Cảnh

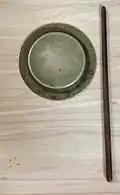

The cảnh or tiu cảnh is a Vietnamese musical instrument. It is a form of small cymbal. It is part of the basic set of percussion instruments used for alongside the bamboo clappers and the , a small two-headed barrel drum. These percussion instruments are placed on the floor and struck with wooden beaters.